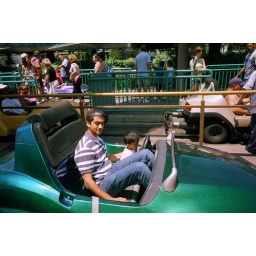
driving seat in a real car